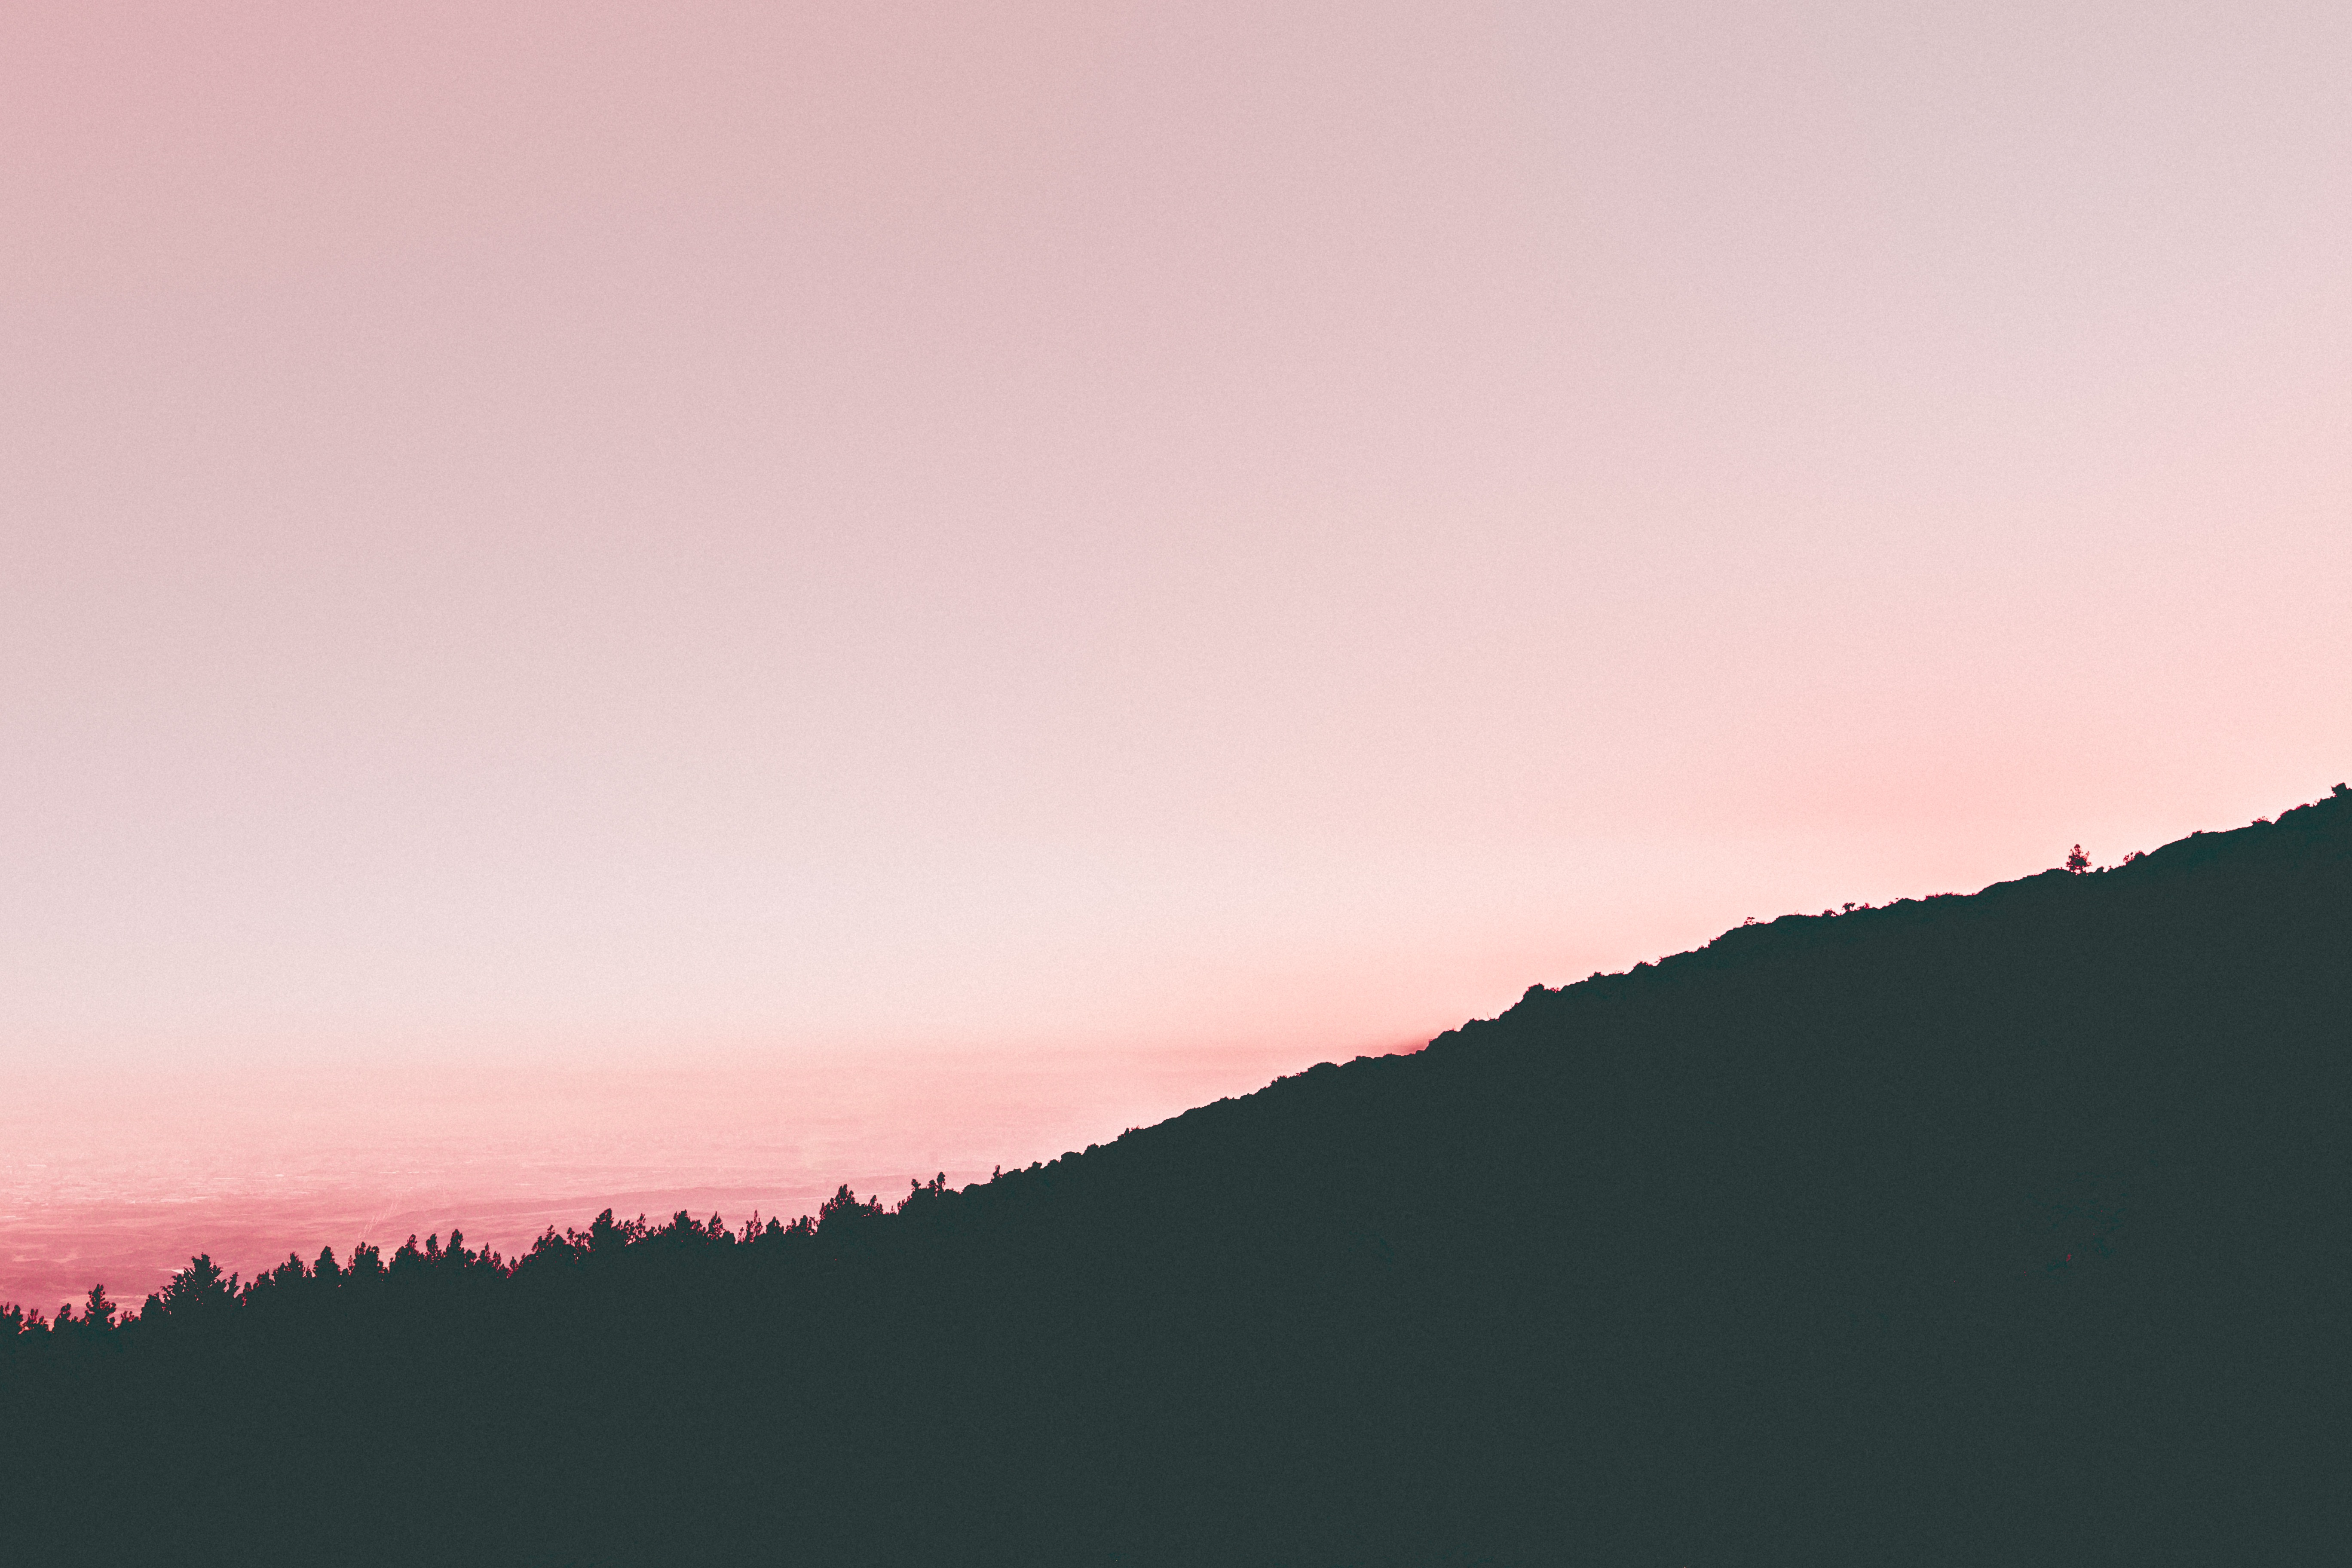
horizon, mountain, cloud, sky, sunrise, sunset, morning, hill, dawn, dusk, afterglow, atmospheric phenomenon, mountainous landforms